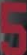
Number: 5